Redeemer's University Nigeria

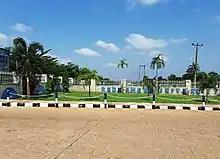
Side view of the main rntrance

The university was founded by the Redeemed Christian Church of God in 2005. Headed by the General Overseer, Pastor Enoch Adeboye, a PhD holder in applied mathematics.